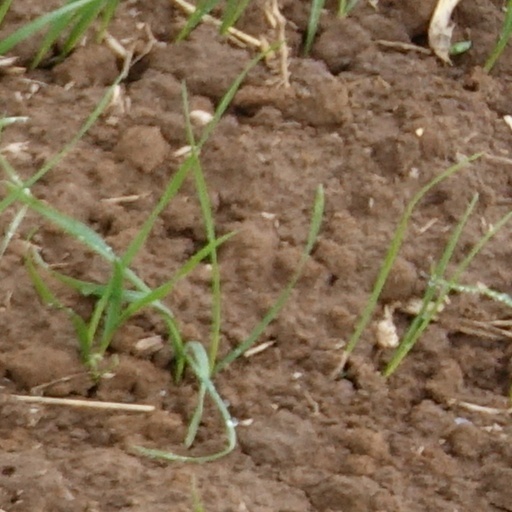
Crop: wheat